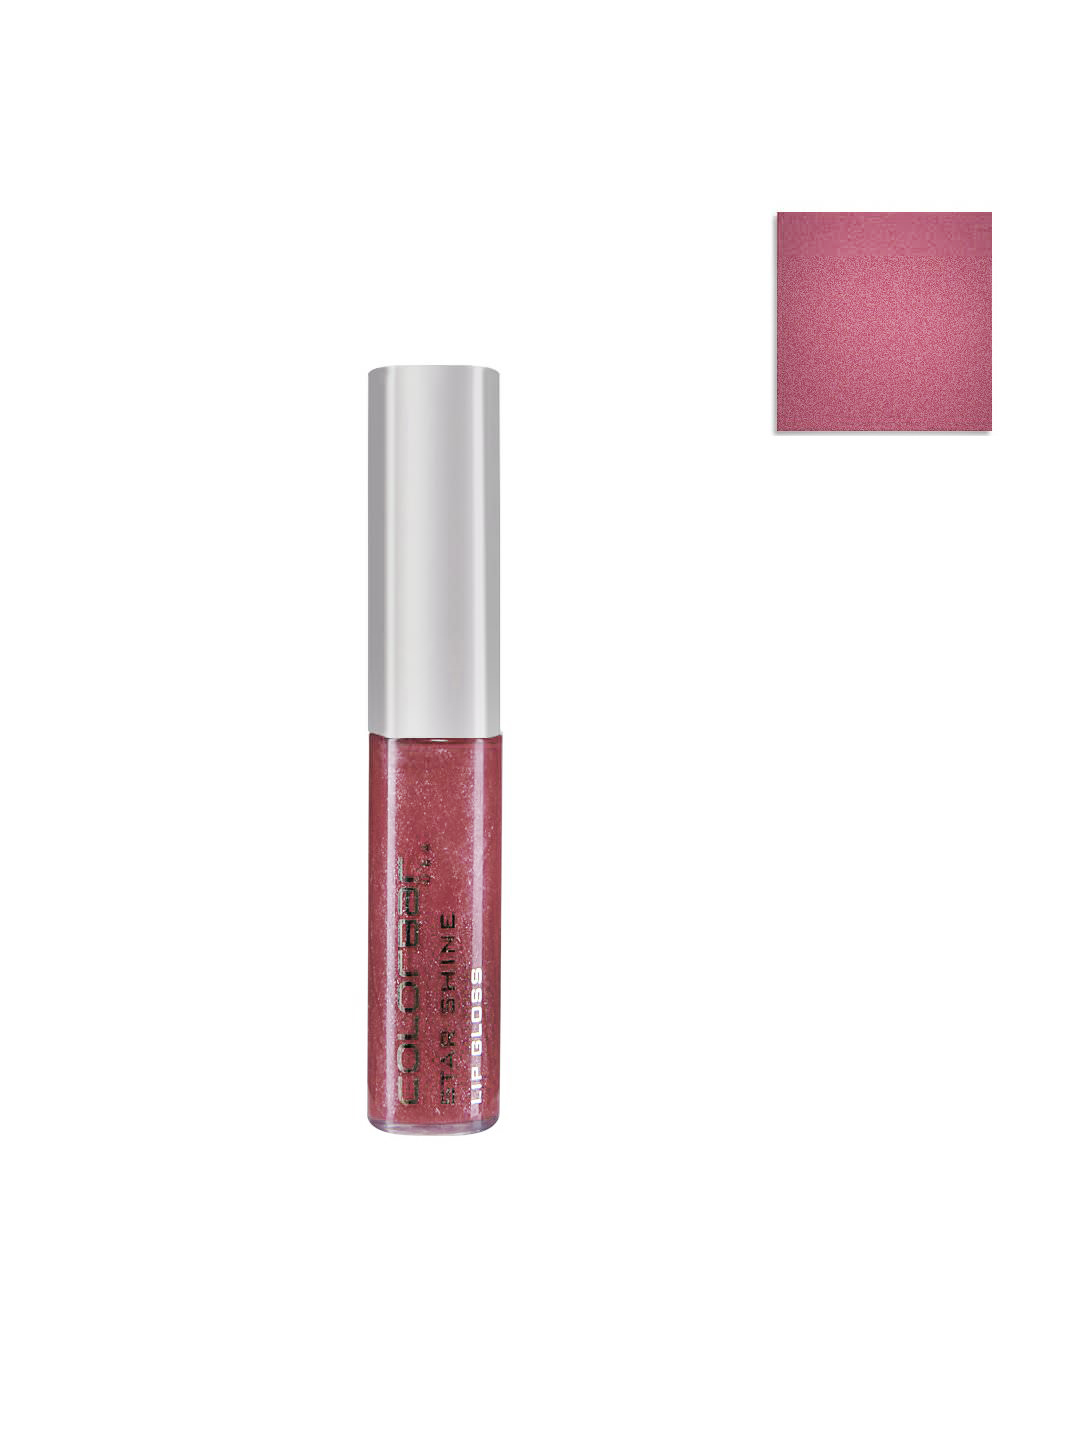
Colorbar Star Shine Pink Kiss Lip Gloss 12
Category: Personal Care / Lips / Lip Gloss
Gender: Women
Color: Pink
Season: Spring 2017
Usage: Casual